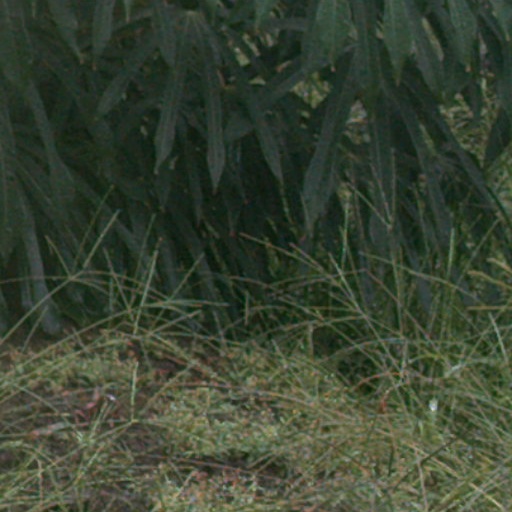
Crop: cassava